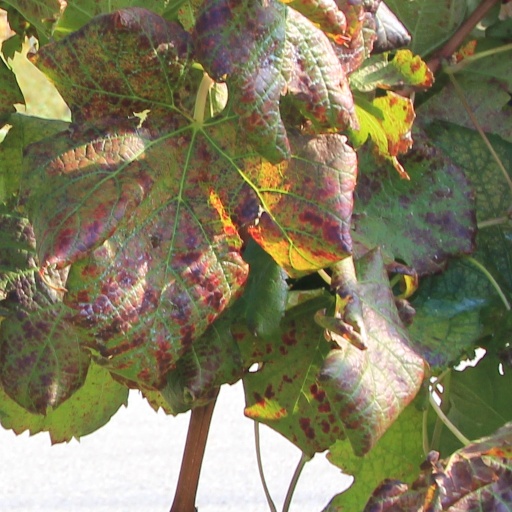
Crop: grape